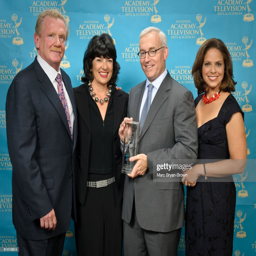
person , actor , actor and person attend the 30th annual awards .